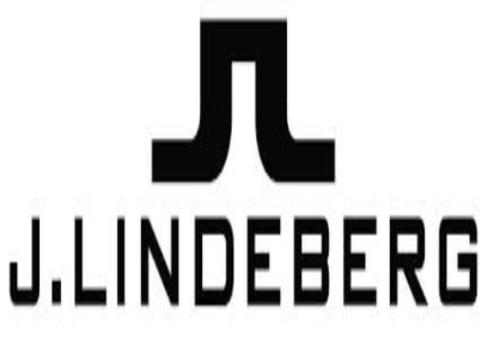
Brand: jlindeberg-2
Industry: Clothes